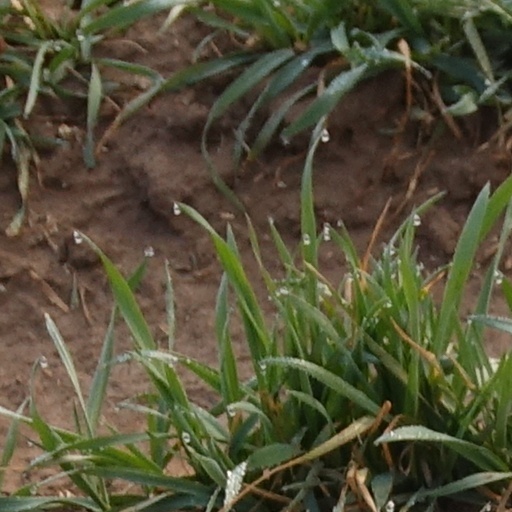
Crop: wheat